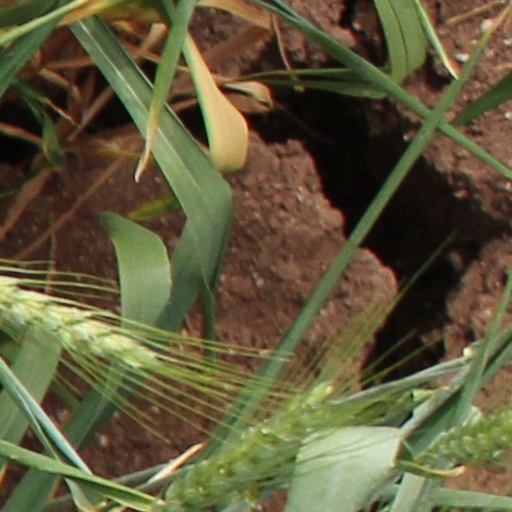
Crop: wheat